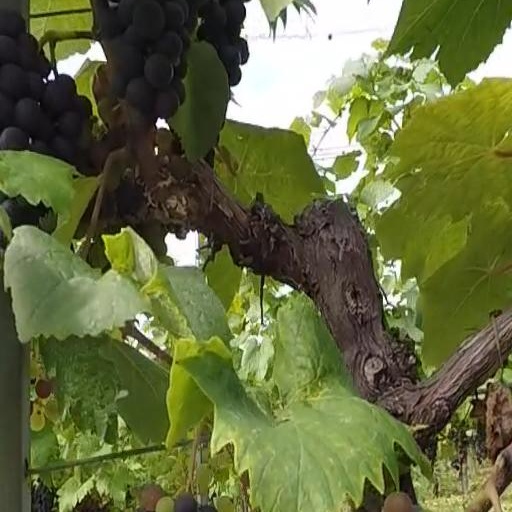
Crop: grape